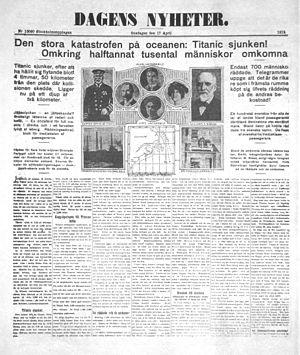
Dagens Nyheter est un journal quotidien suédois au format tabloïd. Publié à Stockholm, il se veut un journal d'envergure nationale et internationale. Il est le journal du matin suédois le plus diffusé, et est généralement choisi par les intellectuels pour la publication de leurs tribunes. Sa ligne éditoriale est « libérale indépendante ».